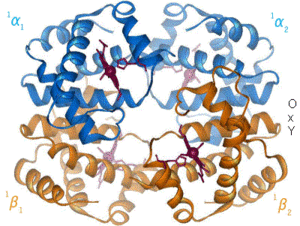
L'allostérie est un mode de régulation de l'activité d'une protéine oligomérique par lequel la fixation d'une molécule effectrice en un site modifie les conditions de fixation d'une autre molécule, en un autre site distant de la même protéine.